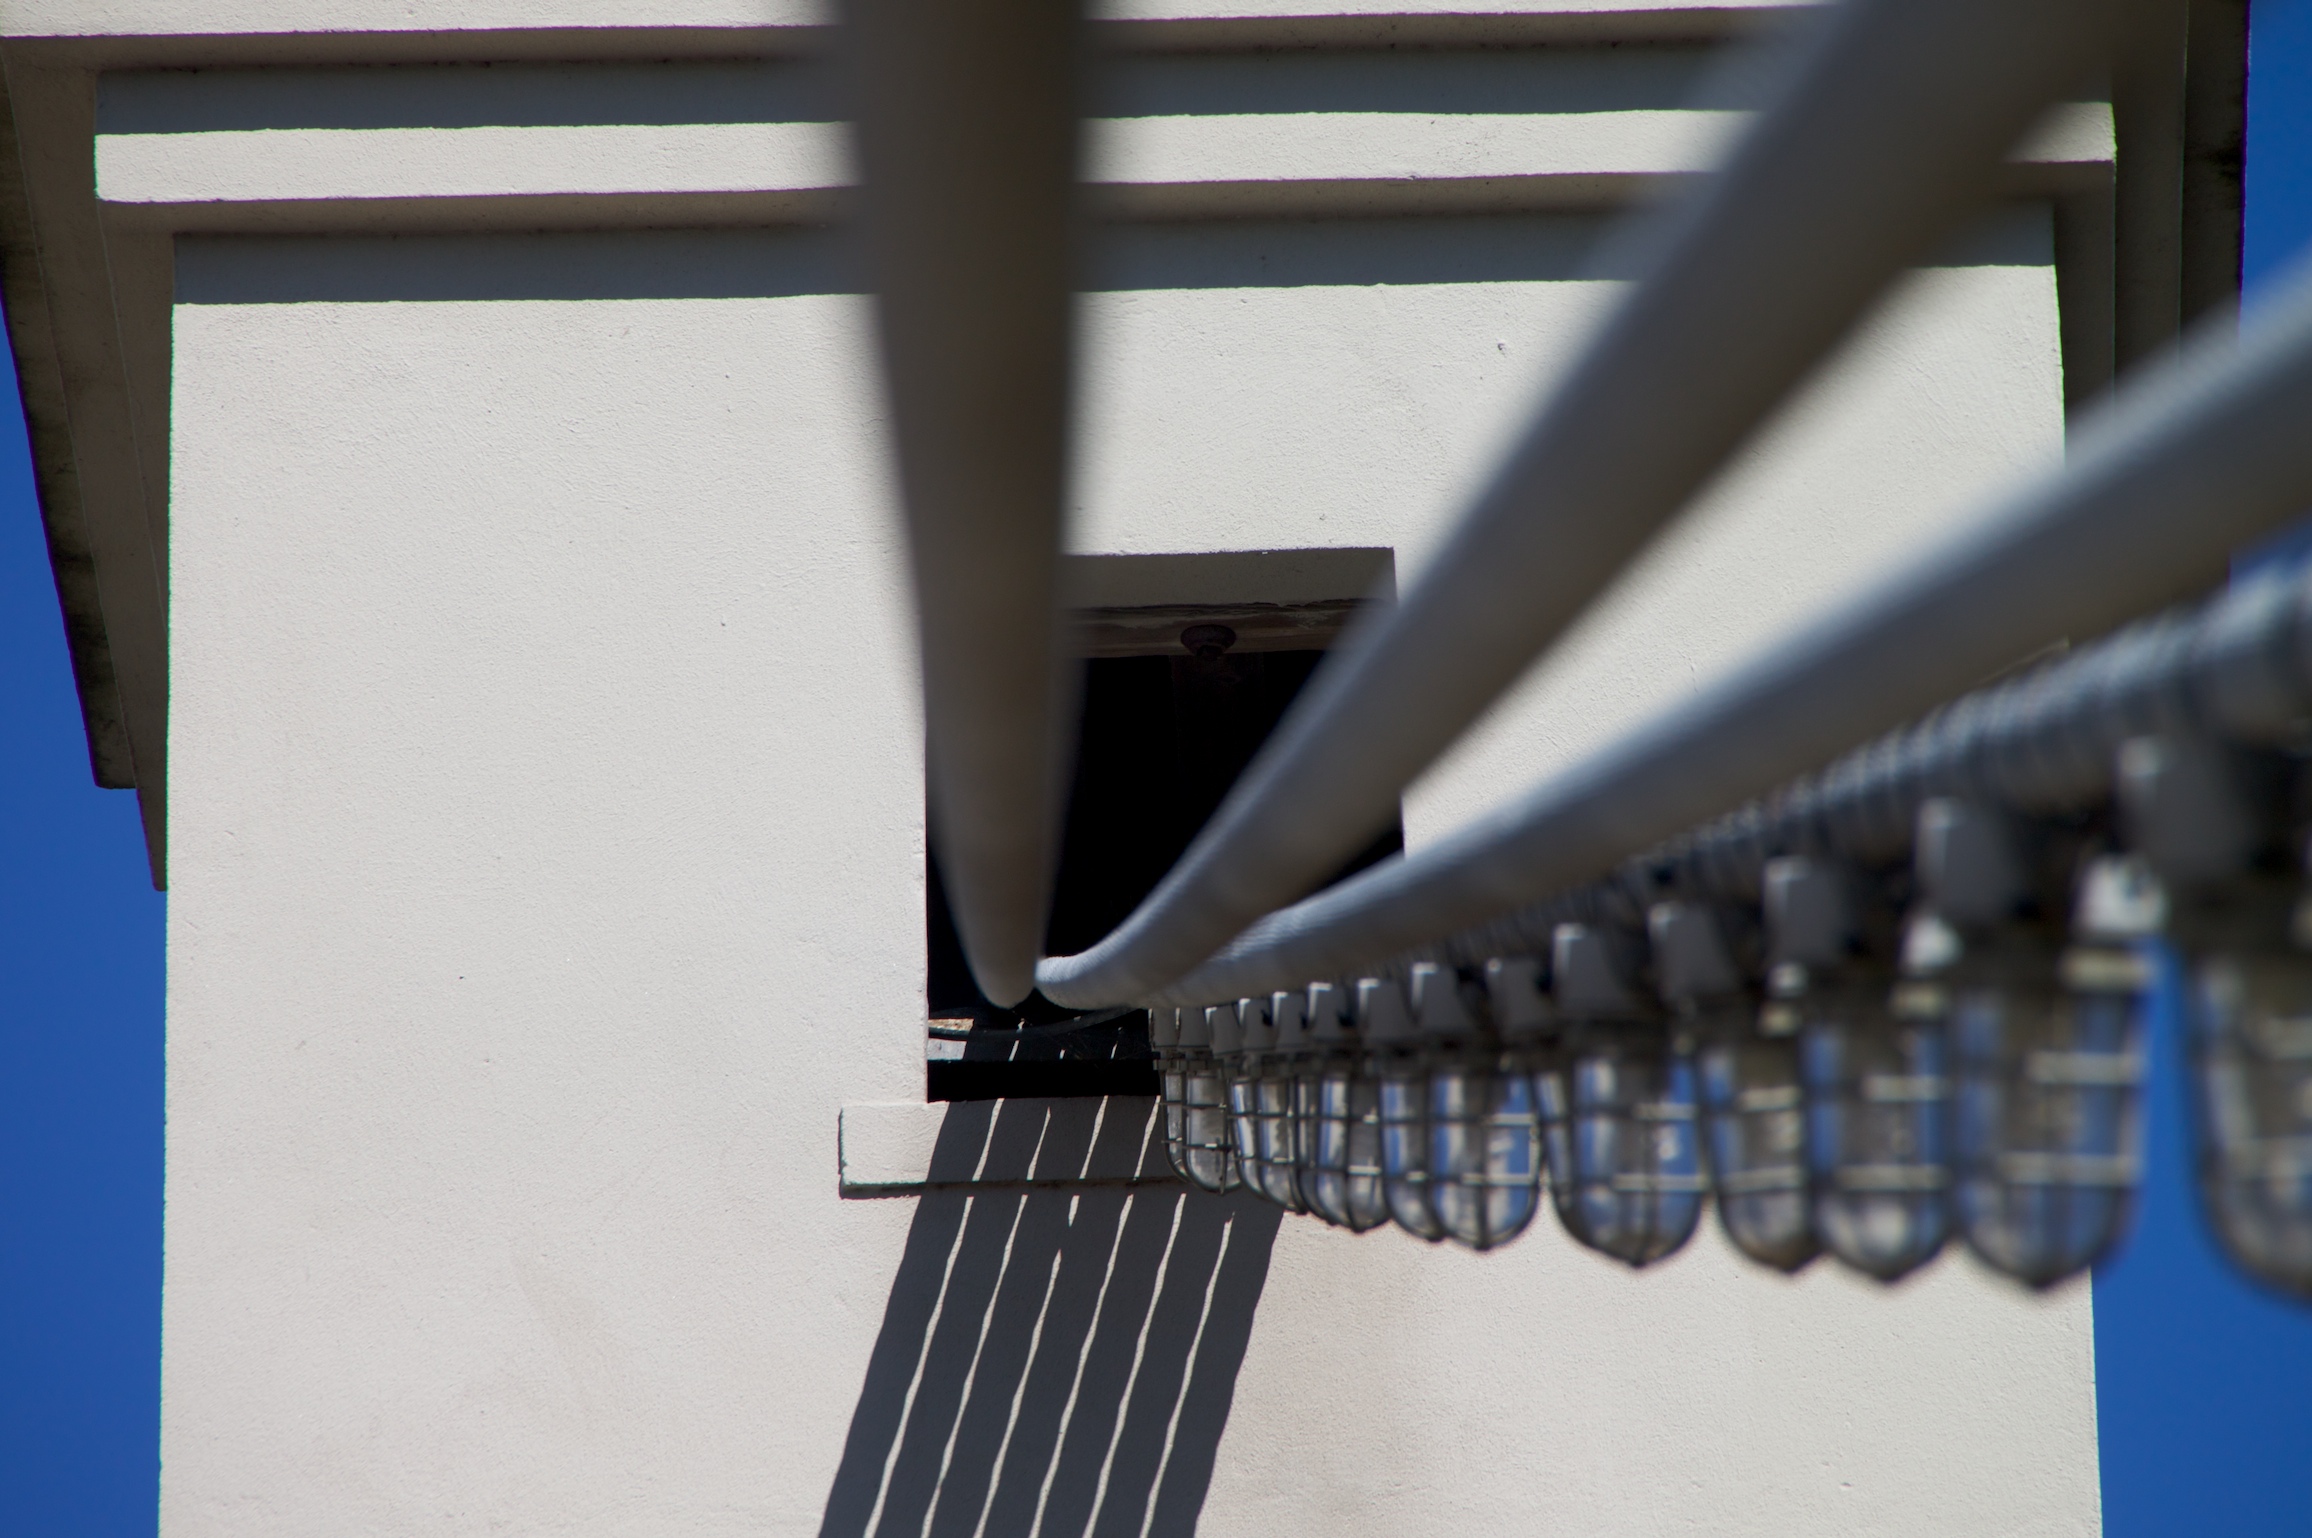
structure, window, blue, interior design, handrail, window covering